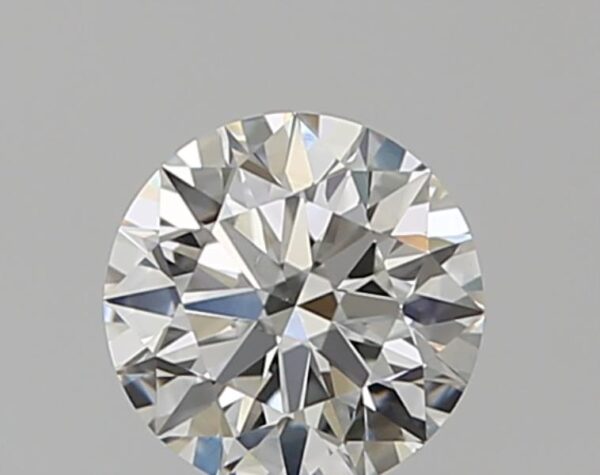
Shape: round
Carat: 0.51
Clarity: VS1
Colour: H
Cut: EX
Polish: EX
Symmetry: EX
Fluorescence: M
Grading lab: GIA
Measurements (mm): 5.09 x 5.12 x 3.17